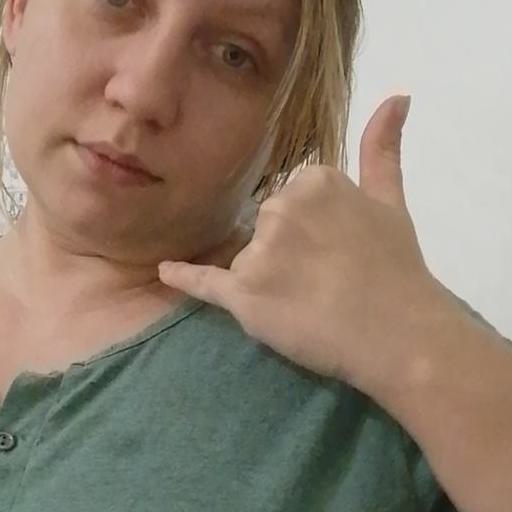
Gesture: call